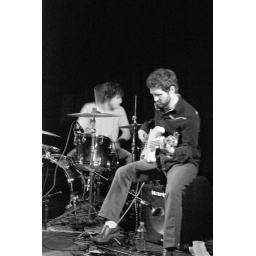
When I'm not photographing leafs, wall paper and rusty metal, I try to squeeze in the occasional band.